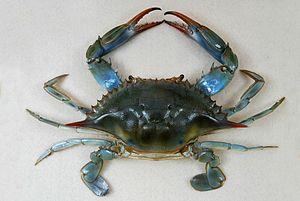
Les Portunidae sont une famille de crabes.
Le Gabon, en forme longue la République gabonaise, est un pays situé en Afrique centrale, traversé par l'équateur, frontalier à l'est, au sud-est et au sud de la république du Congo, au nord-nord-ouest de la Guinée équatoriale et au nord du Cameroun. Ancienne colonie française, le Gabon est indépendant depuis le 17 août 1960.
Callinectes sapidus est une espèce de crabe de la famille des Portunidae